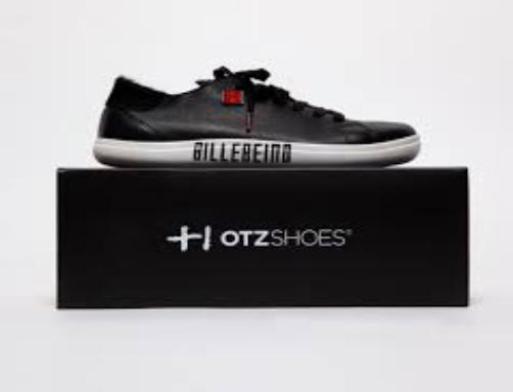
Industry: Clothes